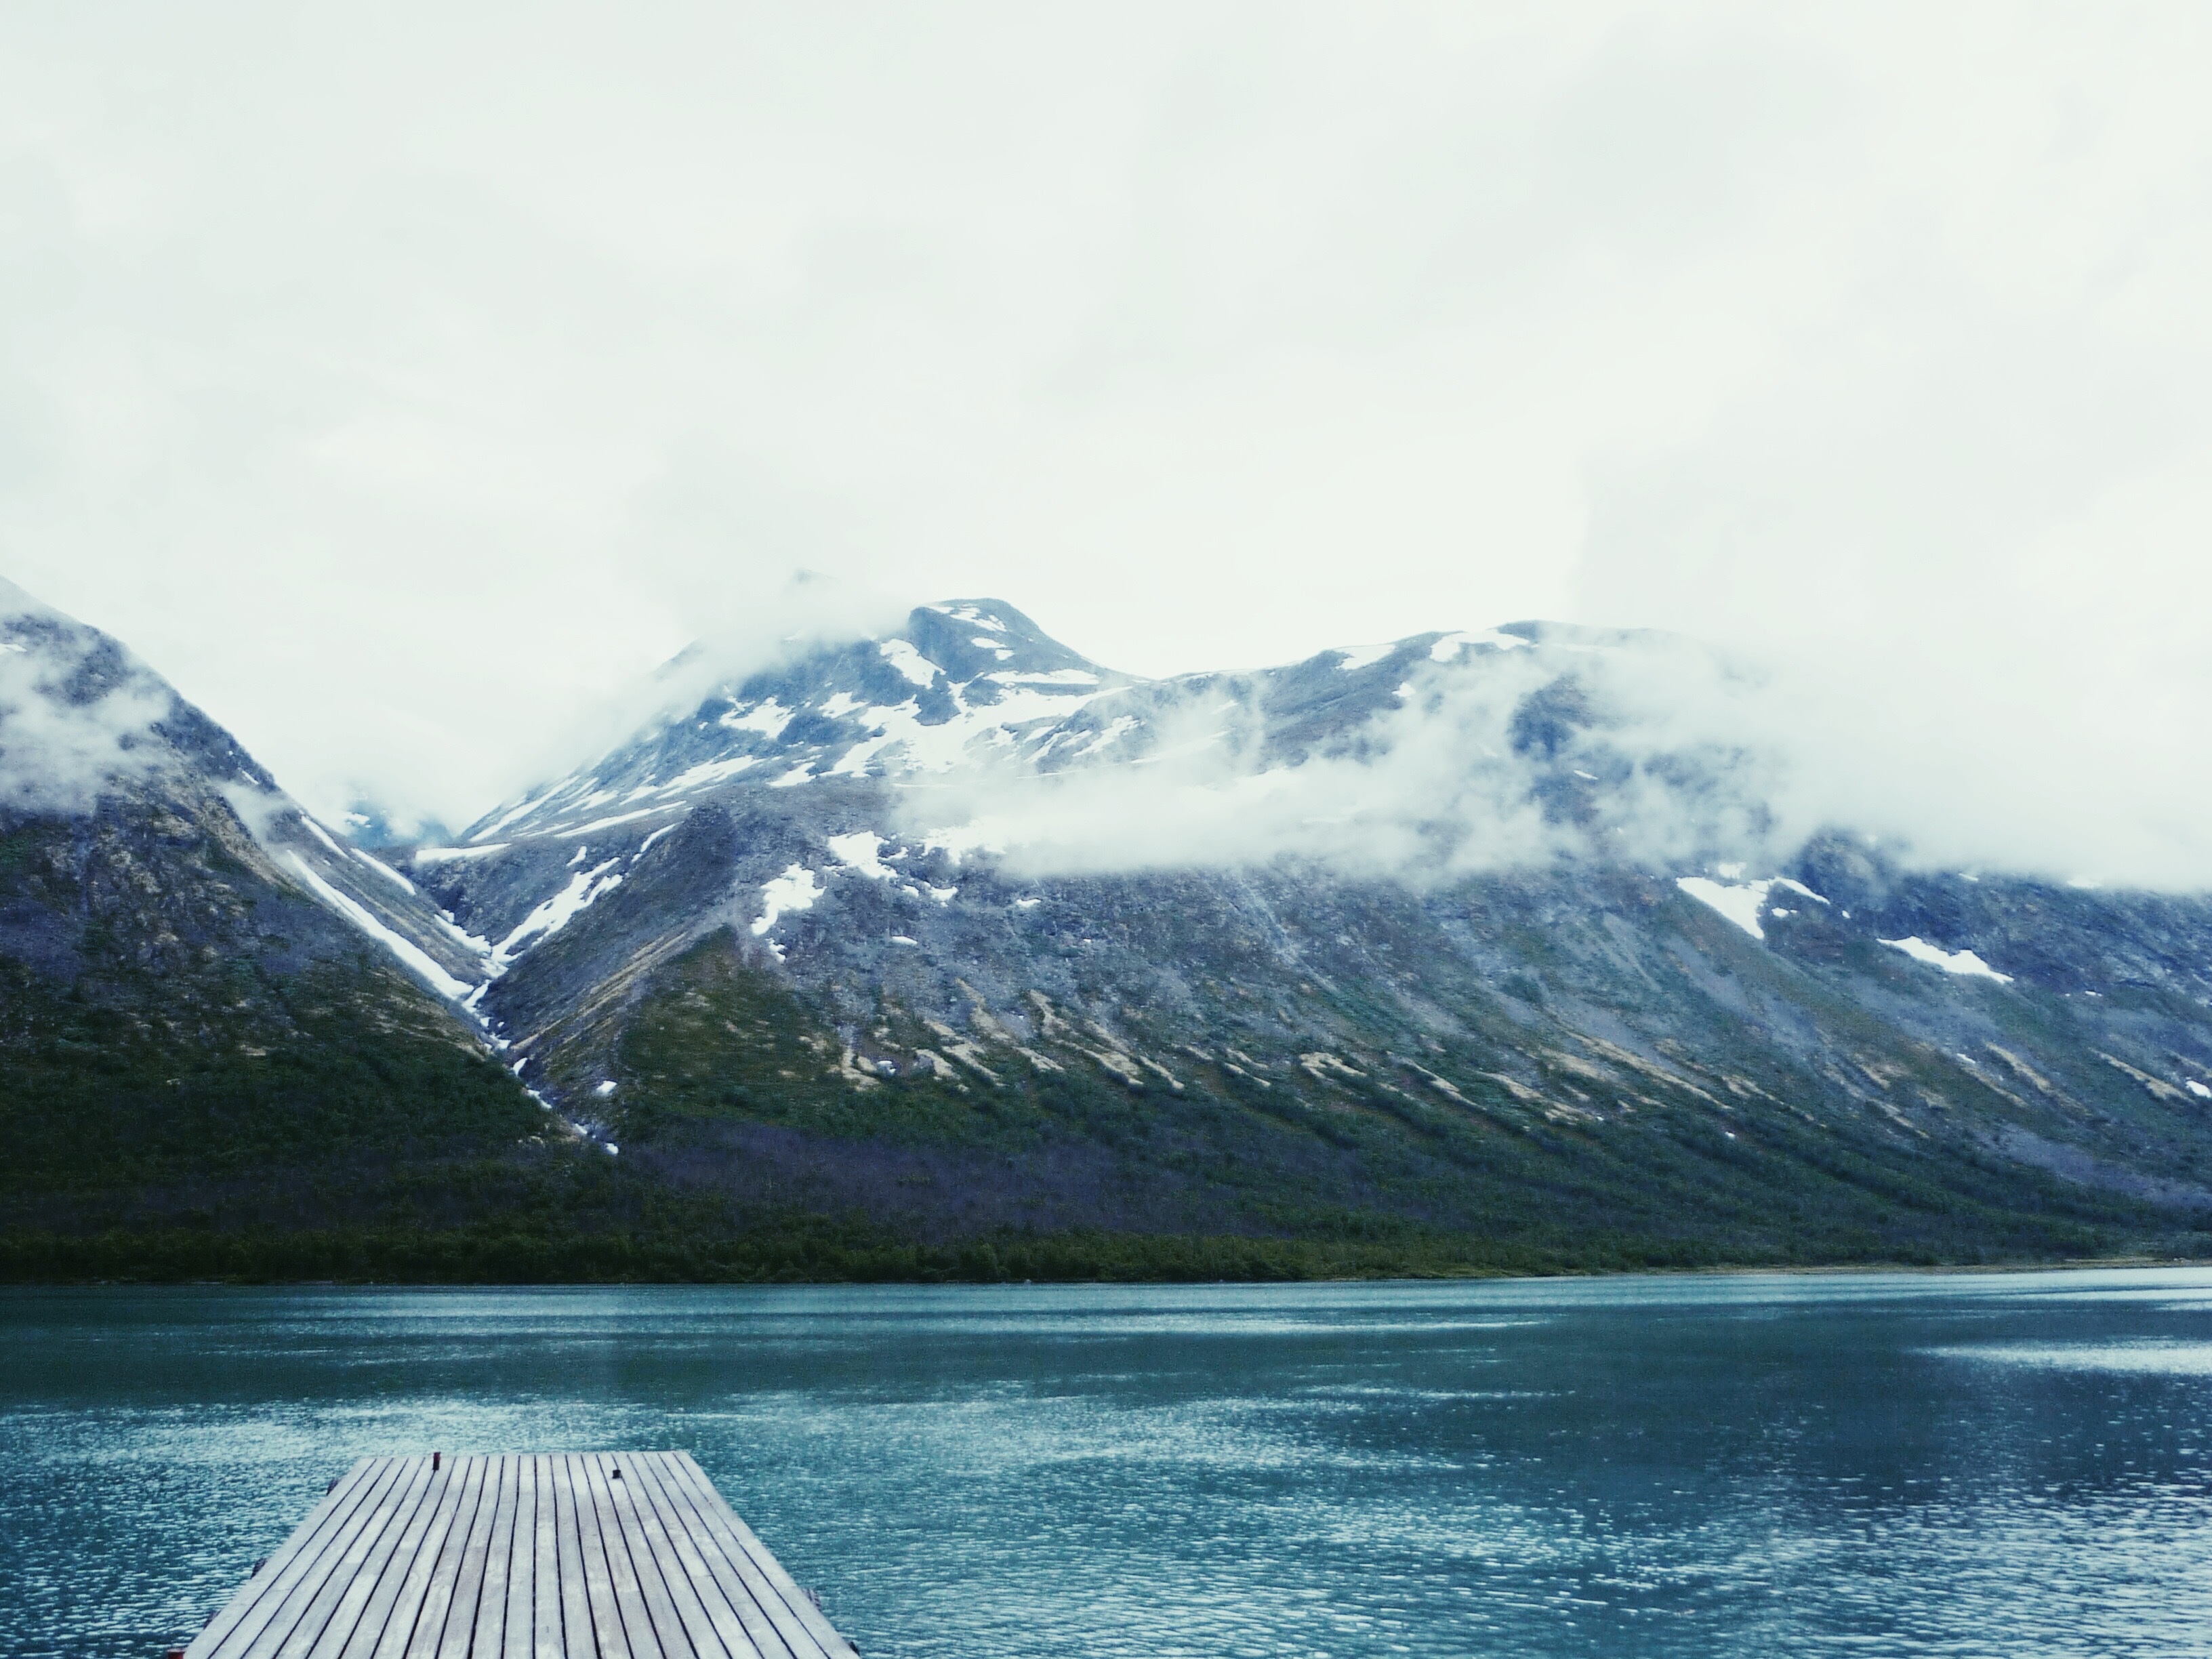
sea, mountain, snow, cloud, lake, mountain range, ice, glacier, fjord, arctic, loch, landform, geographical feature, atmospheric phenomenon, mountainous landforms, glacial landform